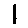
Label: 1